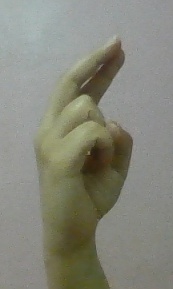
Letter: zay